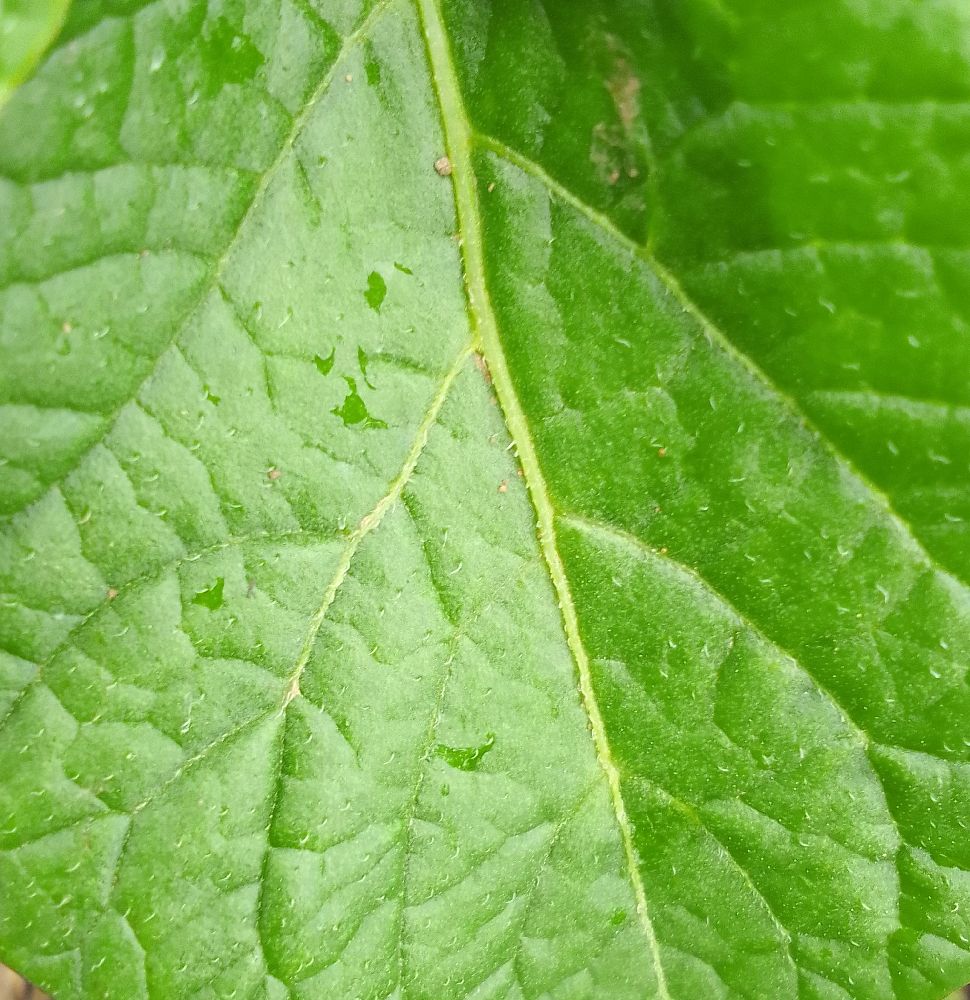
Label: Healthy